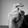
ASL letter: X